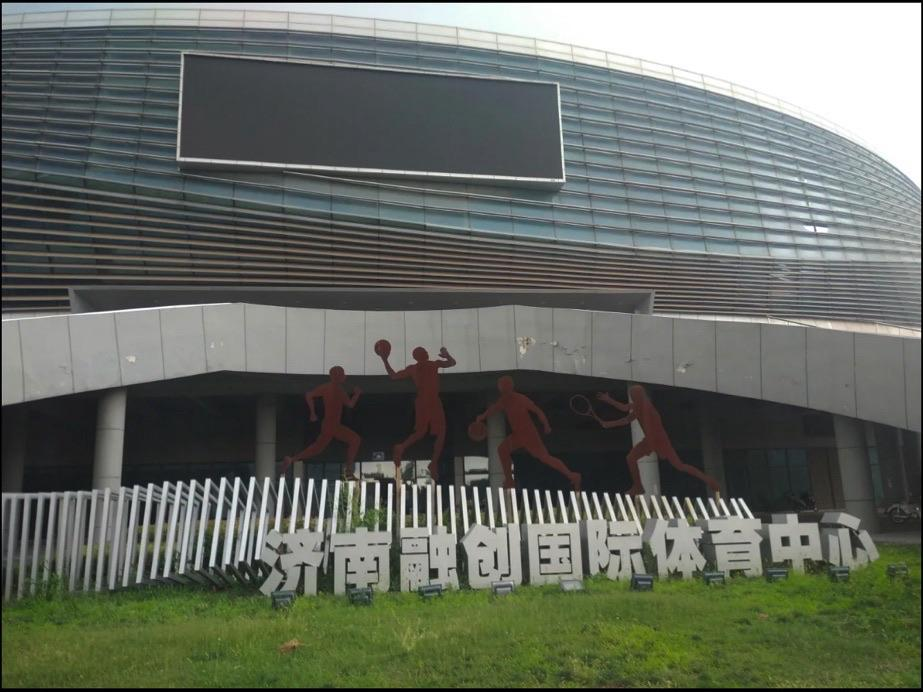
地标名称：济南融创国际体育中心
所在城市：济南市·历城区